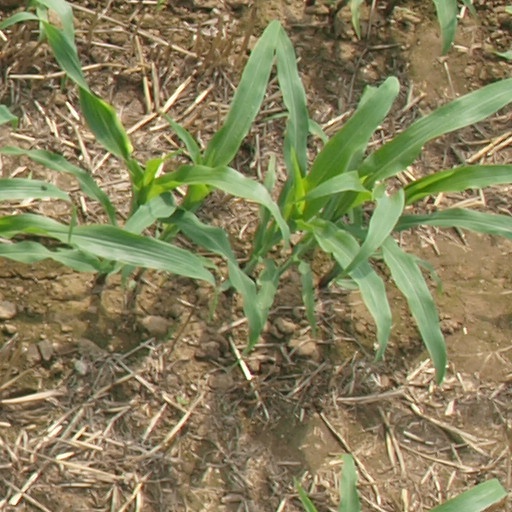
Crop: maize; corn